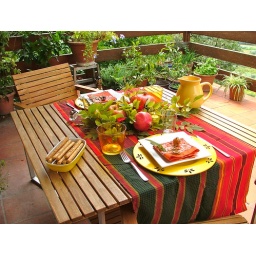
tablescape in yellow & orange - Pumpkin, pomgranate and apples